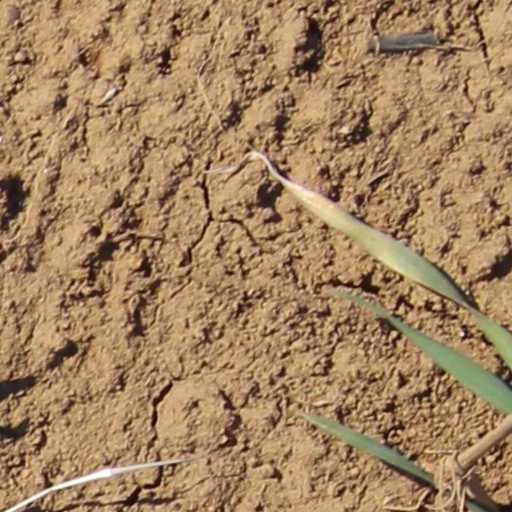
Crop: wheat